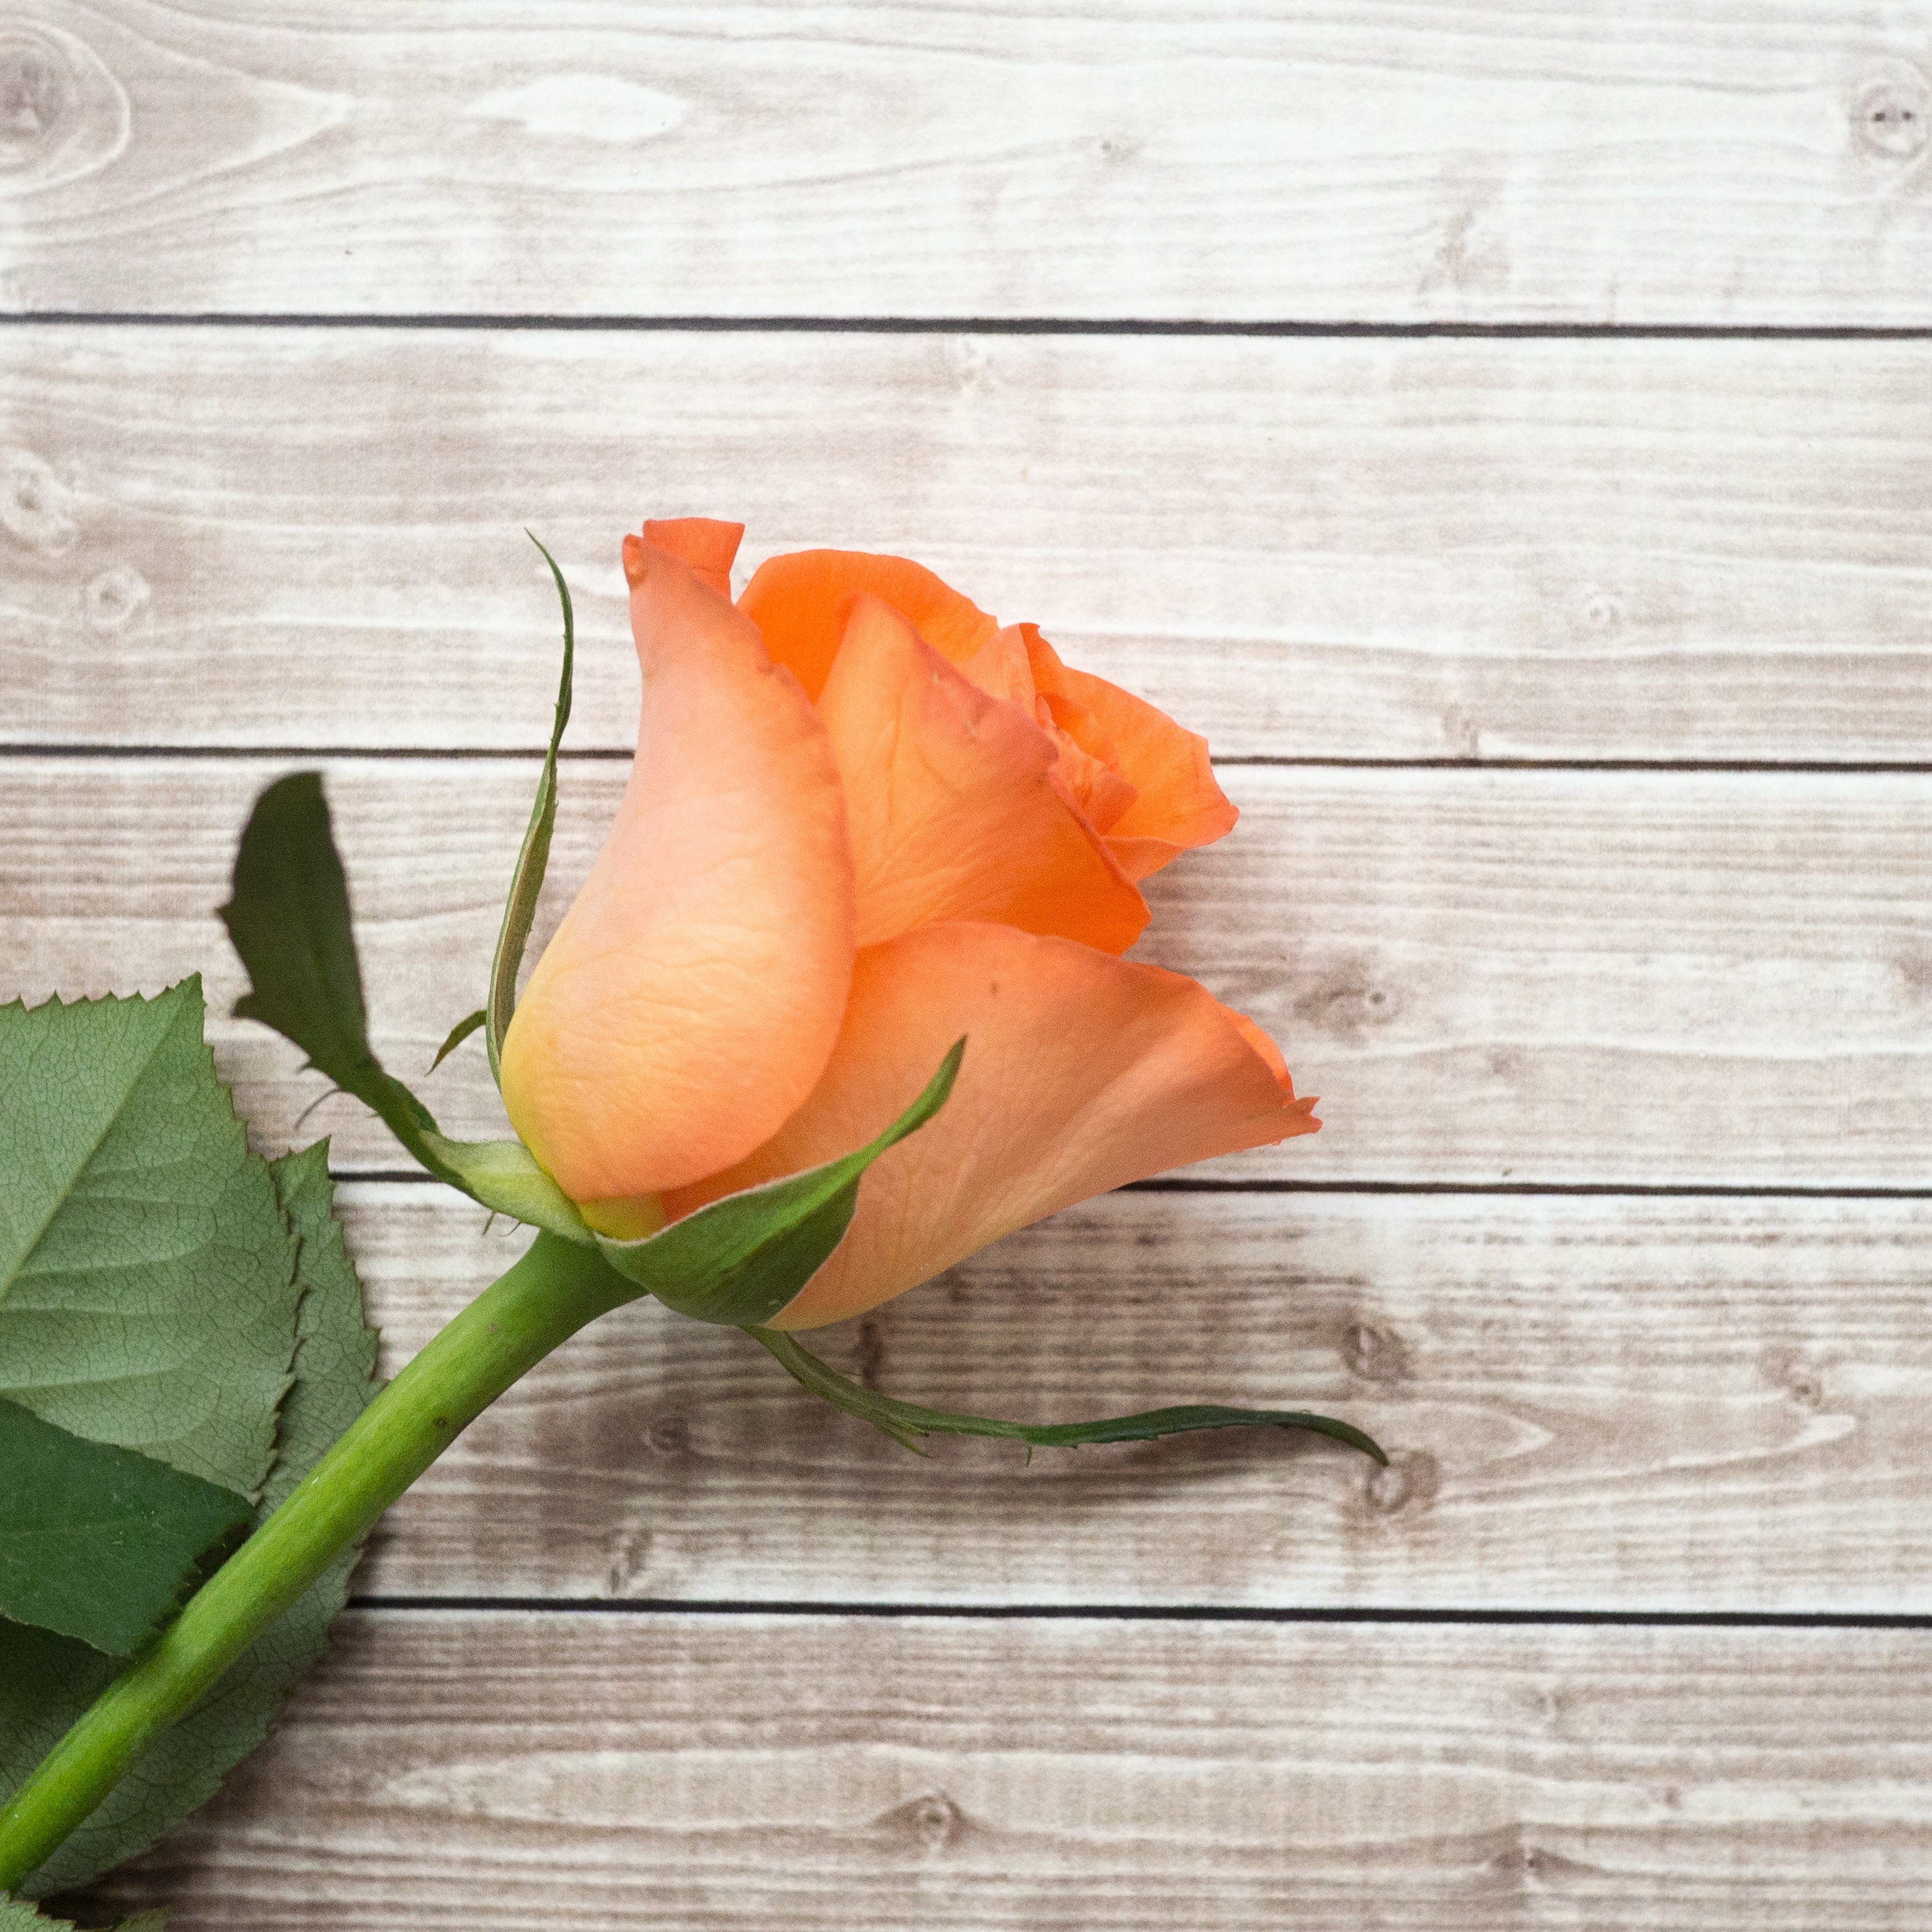
plant, leaf, flower, petal, red, produce, macro photography, flowering plant, rose family, land plant